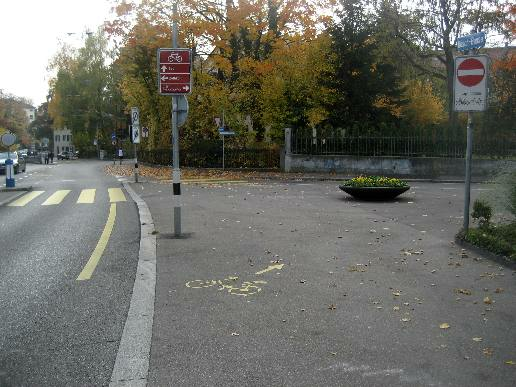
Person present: No